United States at the 1936 Winter Olympics

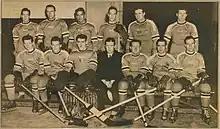
Photograph of the 1936 American Ice Hockey squad from the January 5, 1936 edition of The New York Times (Times Wide World Photos.)

The following U.S. competitors won medals at the games. In the by discipline sections below, medalists' names are bolded.